The Swimming Hole

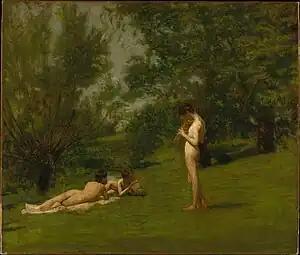
Thomas Eakins. "Arcadia", 1883, × 45 in (98 × 114 cm), oil on canvas, The Metropolitan Museum of Art. Like "The Swimming Hole", this painting shows the influence of a classical conceit.

The composition is pyramidal. The figure reclining at left leads the viewer's eye to the seated figure, whose gesture in turn points to Godley at the apex of the compositional pyramid. The diving figure at right leads to the swimming form of Eakins, who painted himself into the scene and whose leftward movement directs attention back into the painting. Eakins enforces this pyramidal structure by manipulating the focus of the painting: the center area containing the swimmers is extremely precise, while the outer areas are diffuse, with "virtually no moderating zones in between". The lighting within the picture is unnatural—too bright in some places, and too dark in others—although the effect, which tends to accentuate the body lines of the swimmers, is generally subtle.